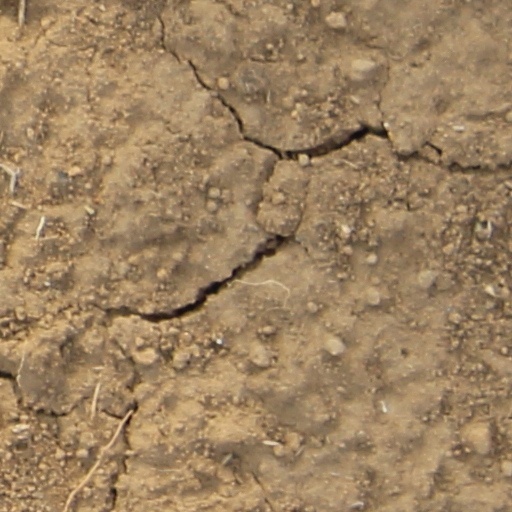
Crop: wheat